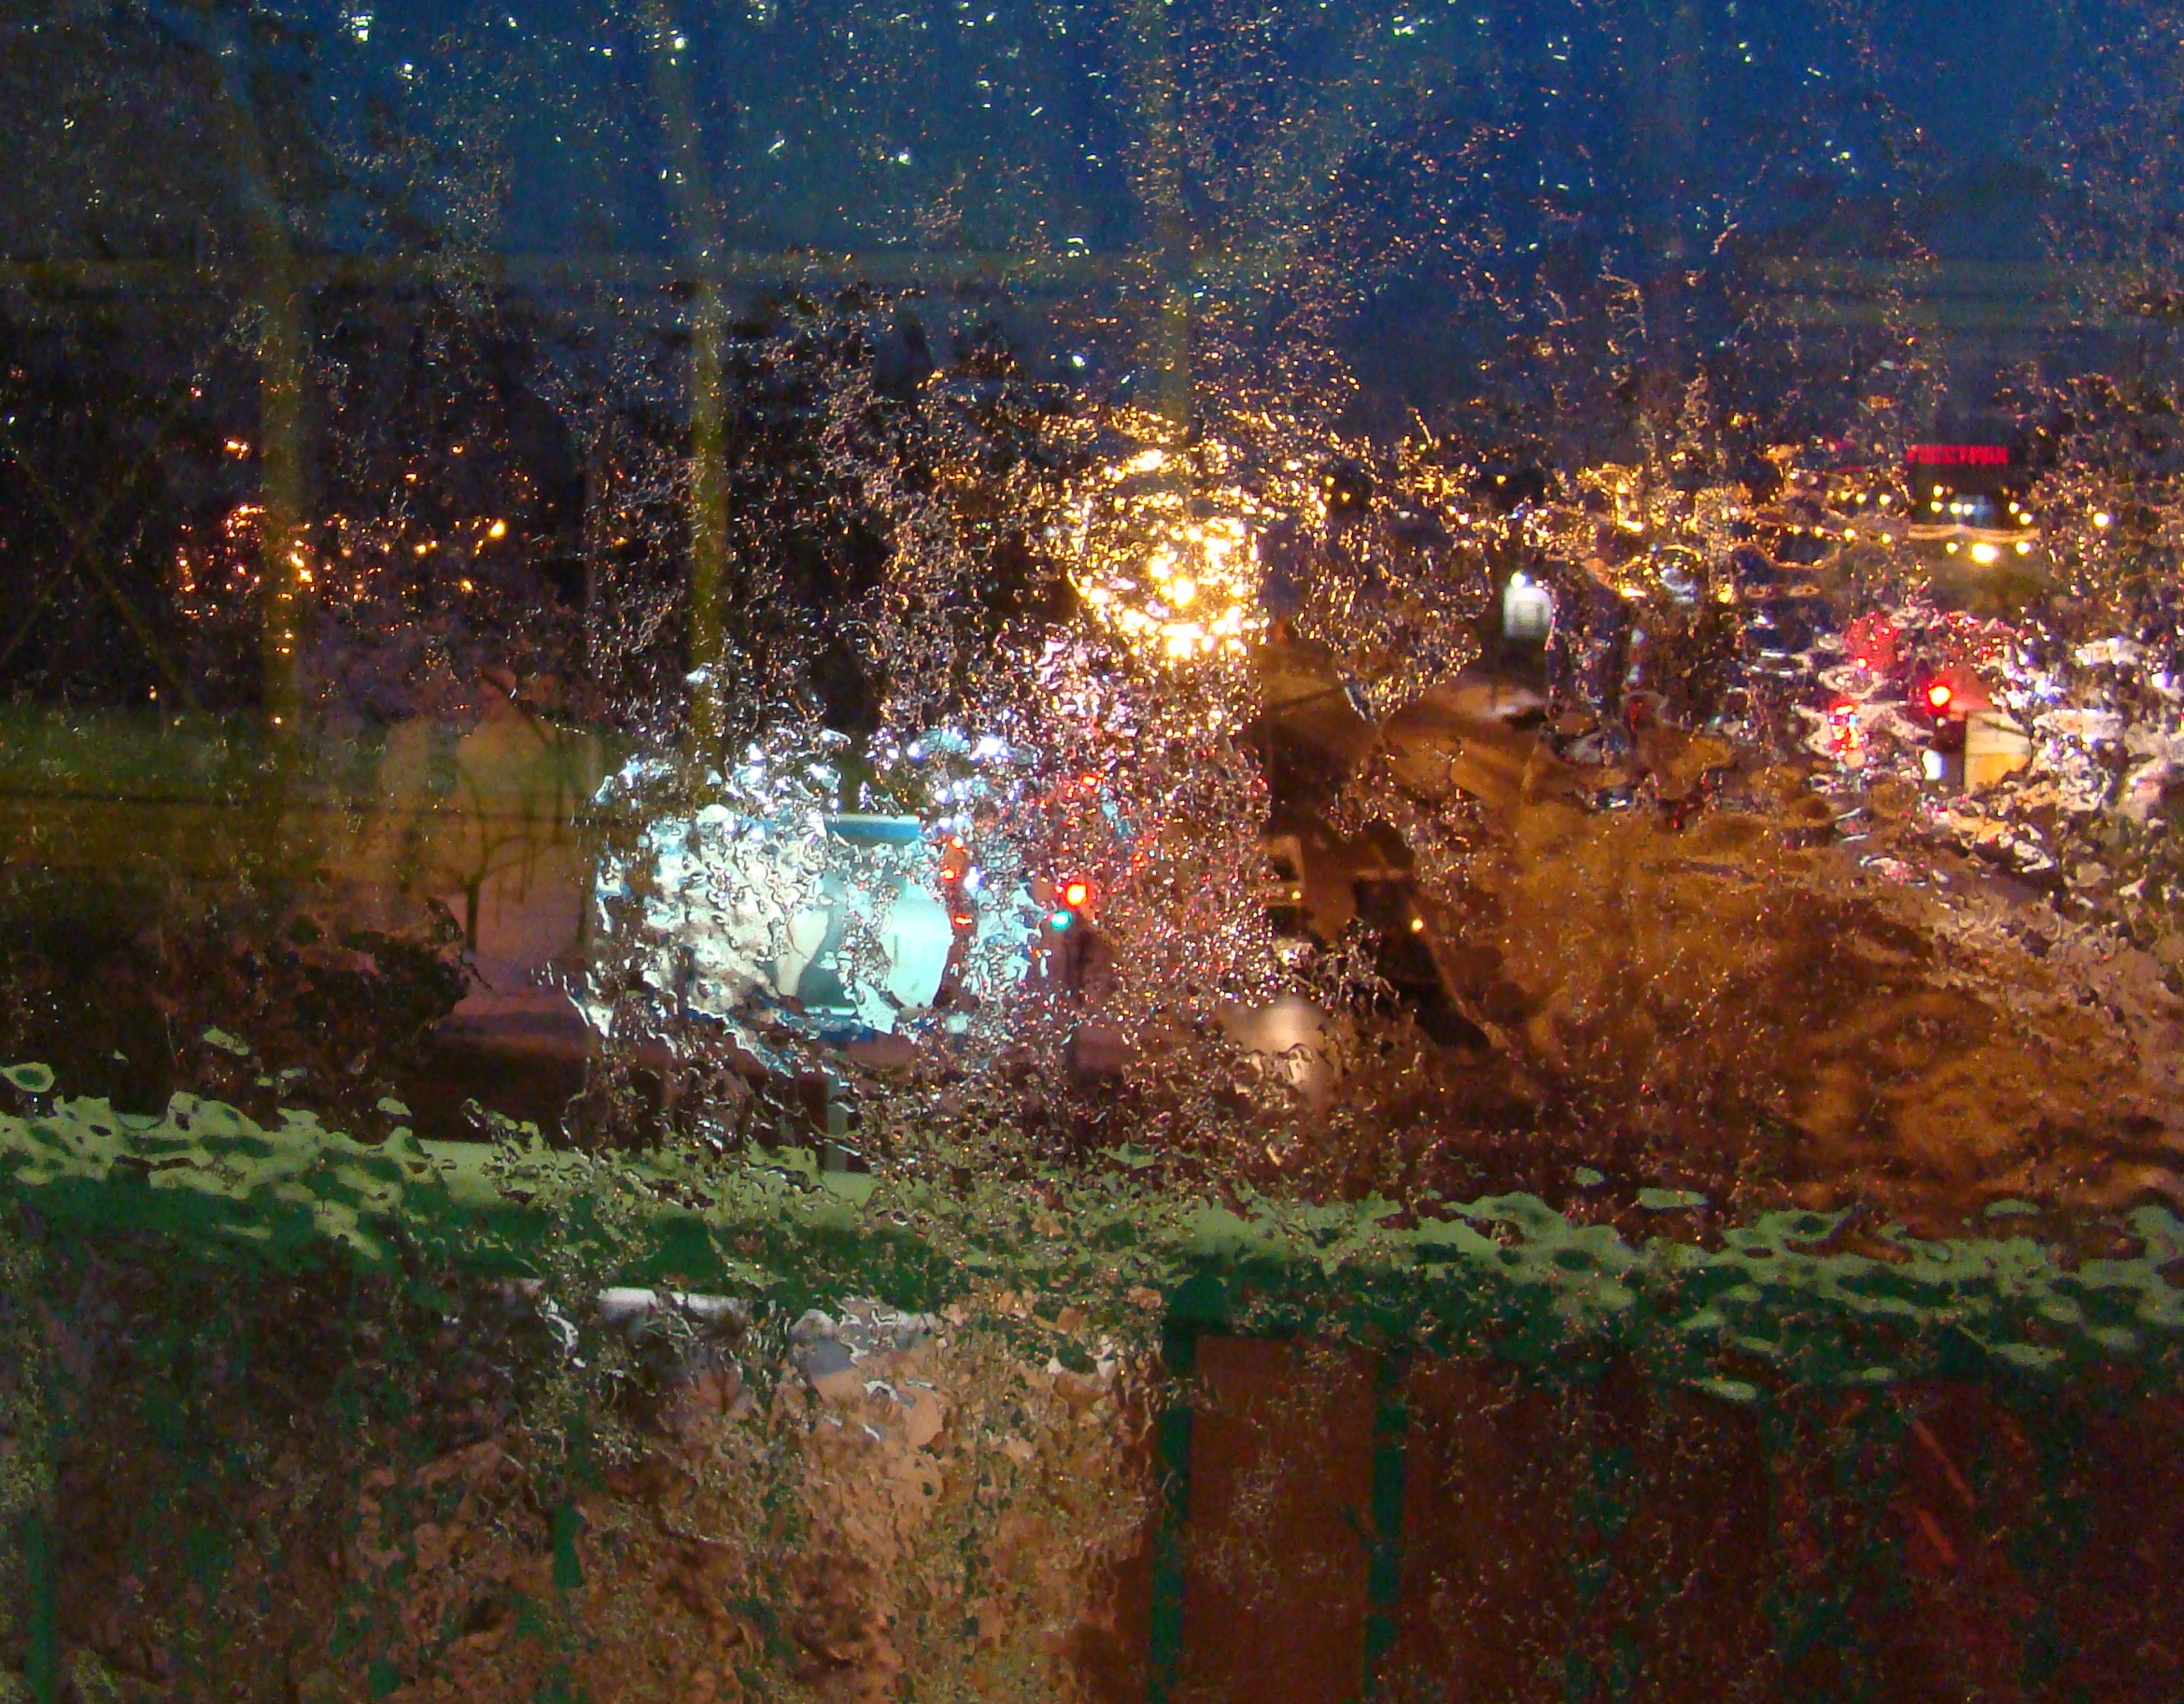
tree, winter, bridge, night, reflection, autumn, moscow, russia, moskau, moscou